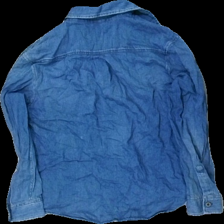
View: back
Type: Shirt
Category: Children
Brand: Lindex
Colors: Blue, Grey
Material: 100% bomull
Pattern: Other
Cut: C-collar
Size: 146
Season: All
Damage: smutsigt på ärmsluten
Damage location: middle center
Price range: <50
Recommended usage: Reuse
Description: jeans skjorta med gråa knappar